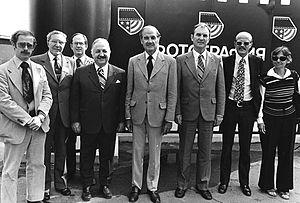
George Stanley McGovern est un historien, auteur, et homme politique américain. Il fut membre du congrès des États-Unis, sénateur et candidat malheureux du Parti démocrate contre Richard Nixon à l'élection présidentielle américaine de 1972.